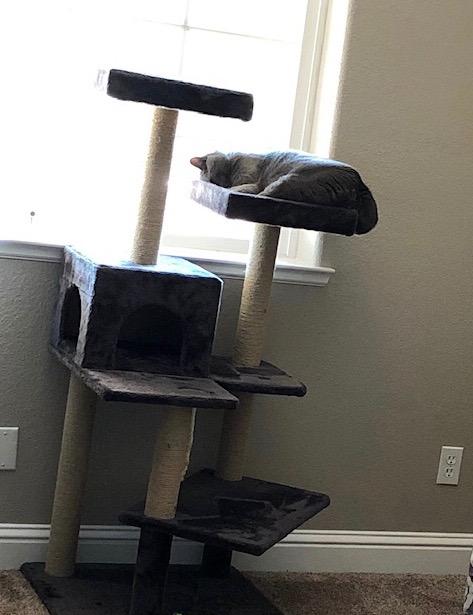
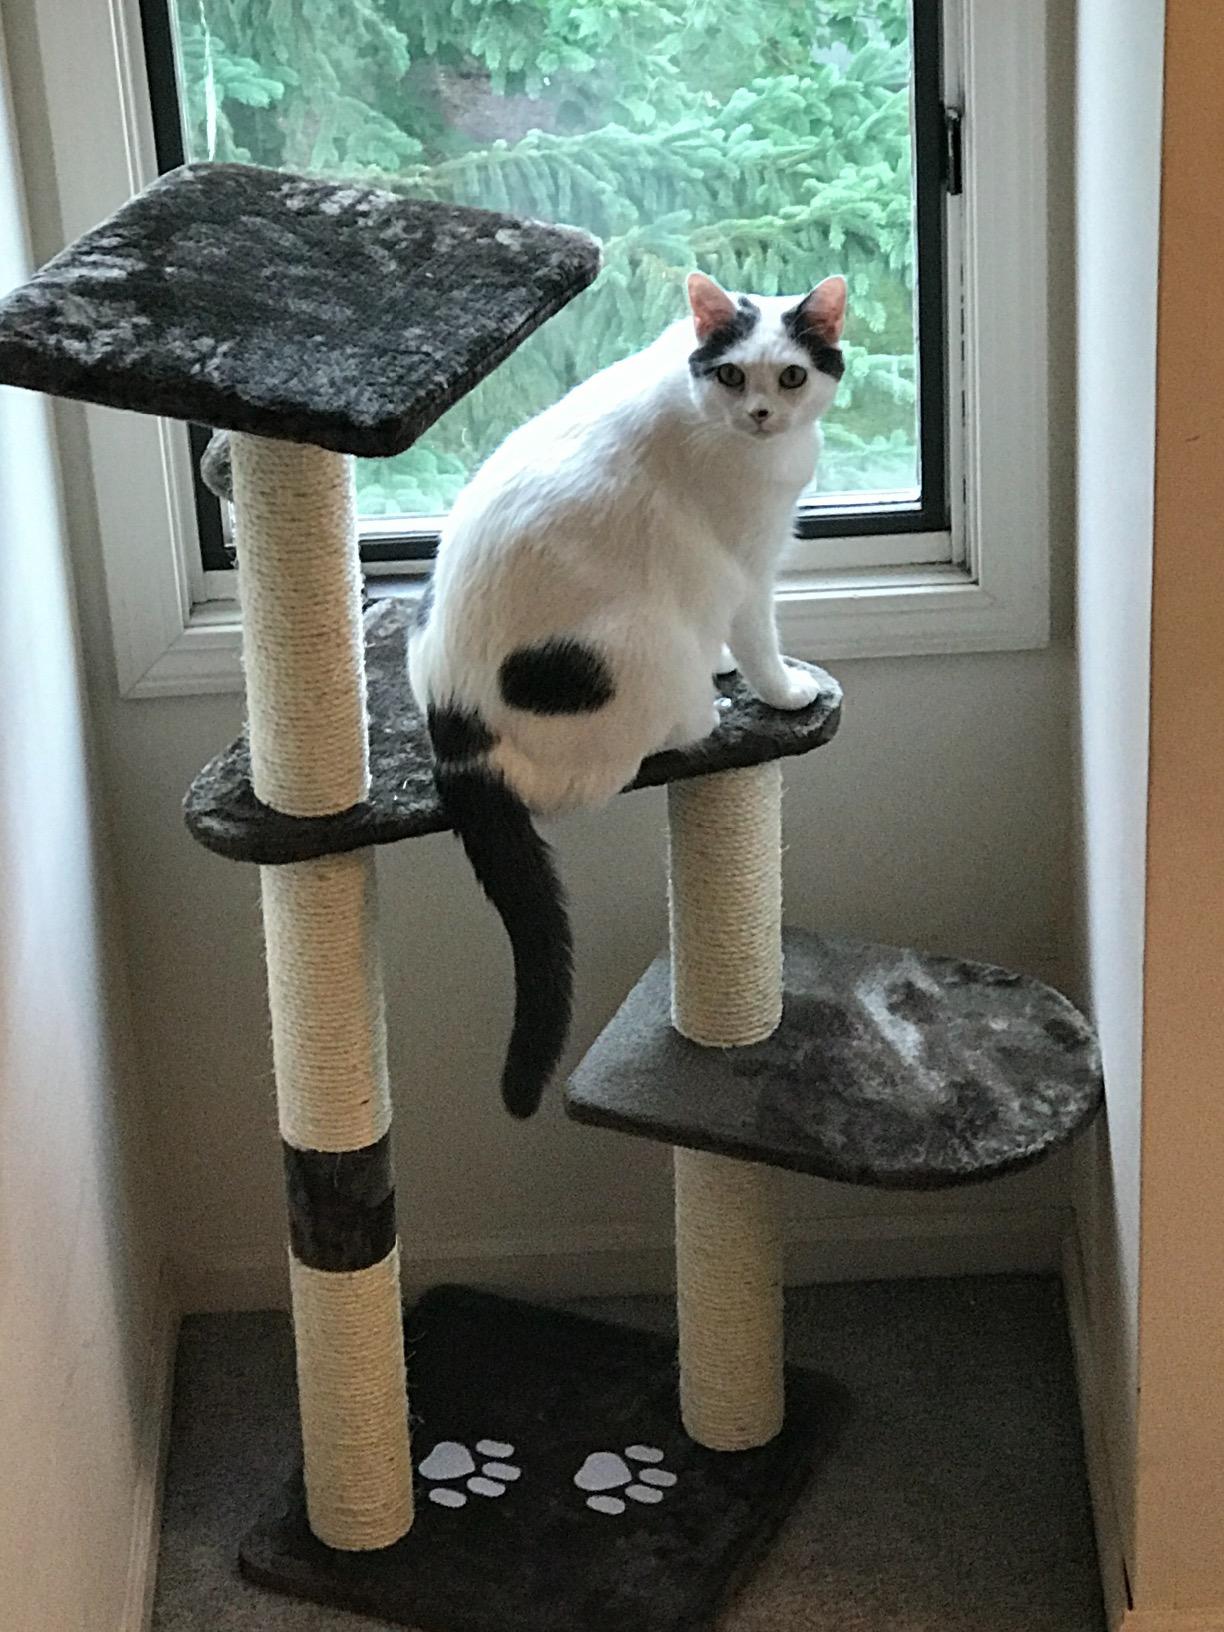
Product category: items_cat tree
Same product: no